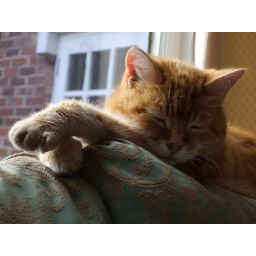
my cat sleeping in &amp;quot;his place&amp;quot;